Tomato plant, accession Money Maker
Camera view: tilt-top (135 deg); turntable rotation: 0 degrees
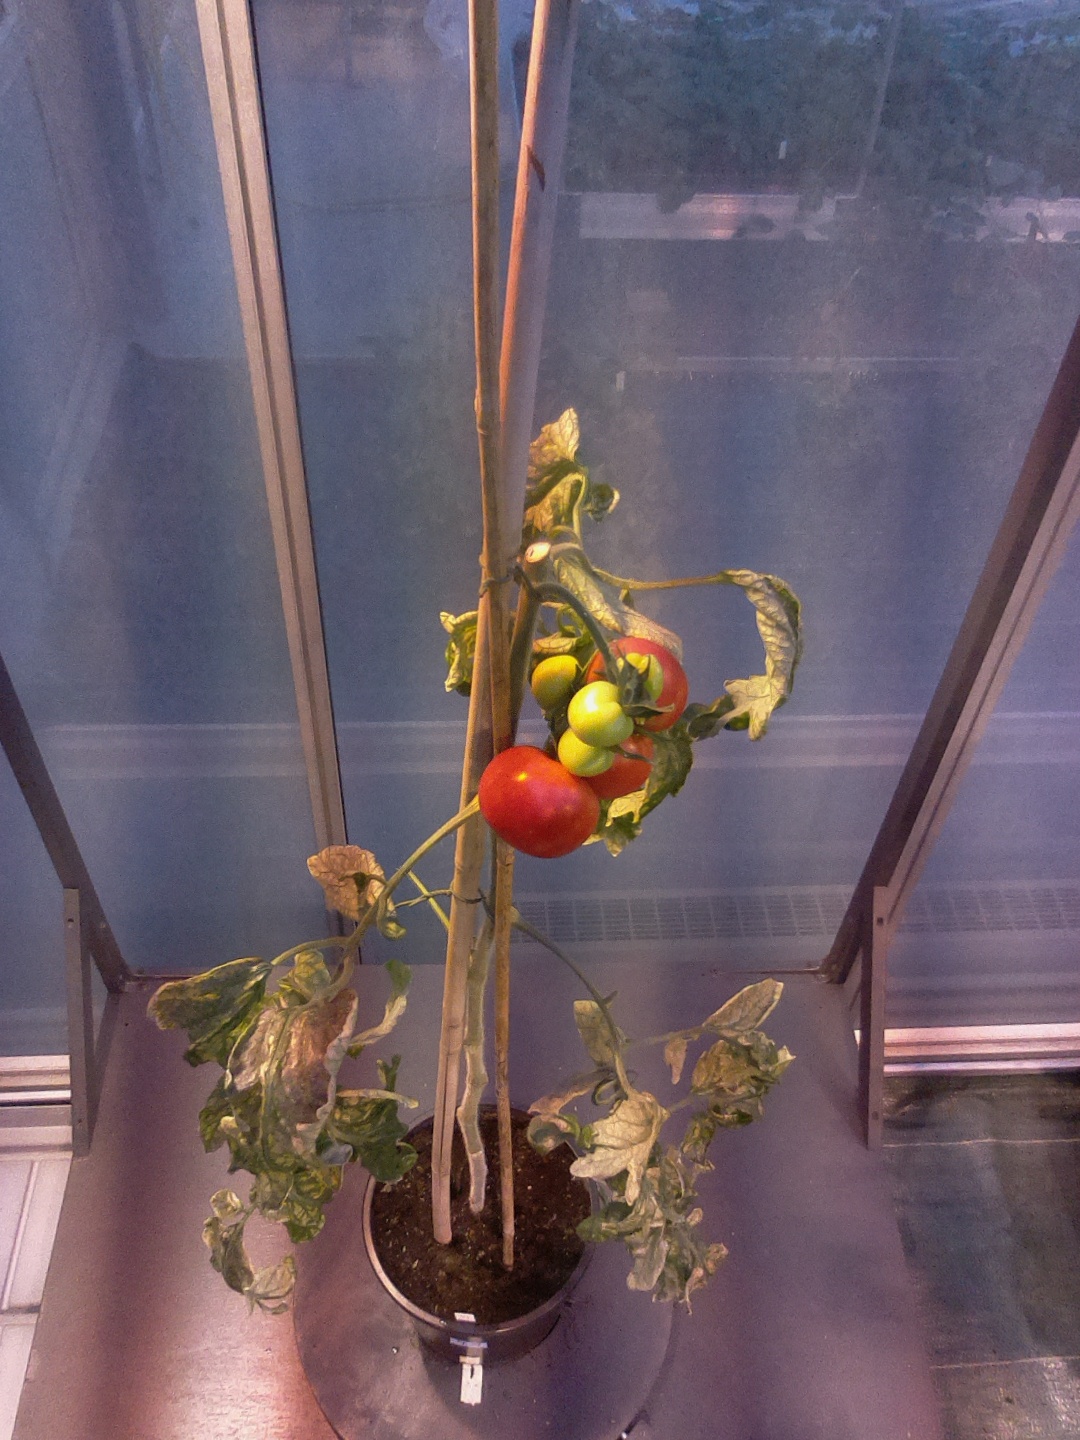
BBCH growth stage 85: 50%-60% of fruits show typical fully ripe color